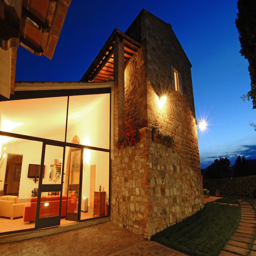
there is a common room with a comfortable setting for relax